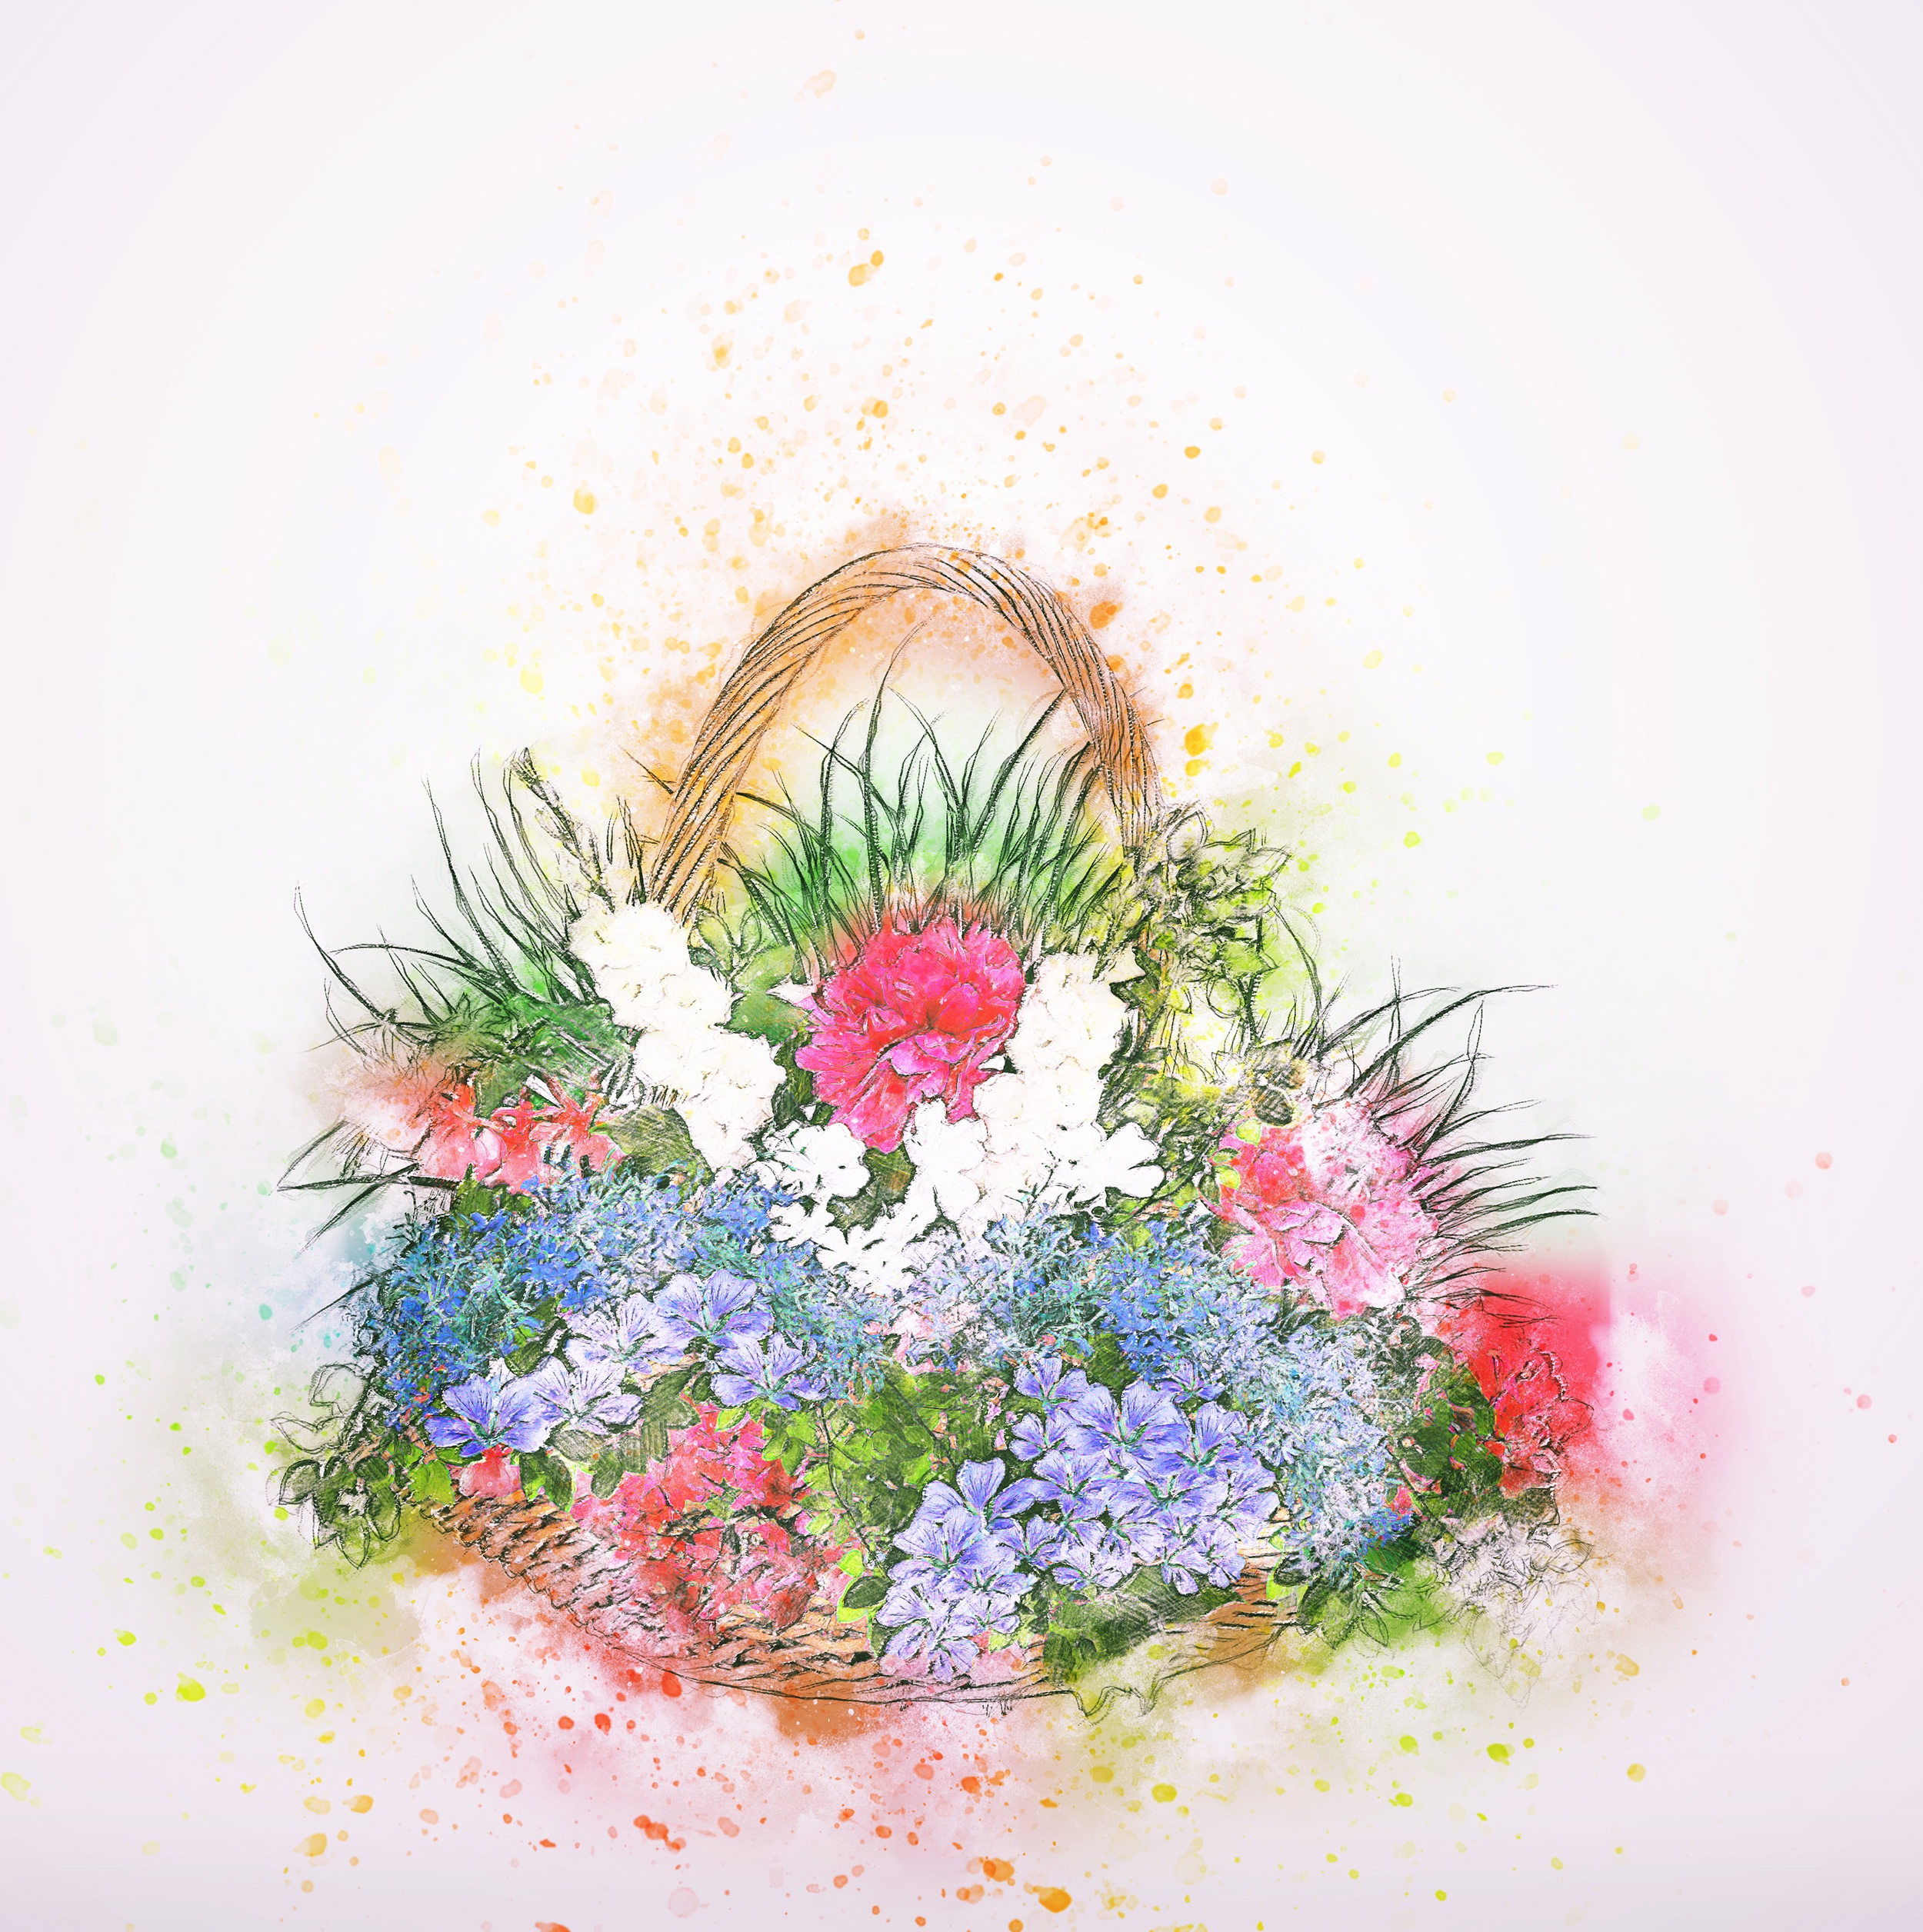
abstract, plant, vintage, flower, petal, spring, artistic, romantic, basket, flora, artwork, painting, flowers, art, colors, sketch, drawing, illustration, design, floristry, watercolor paint, flower bouquet, floral design, flower arranging